Thiamethoxam

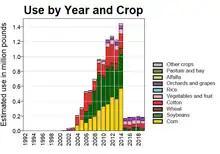
Thiamethoxam use in the US to 2019

The estimated annual use of the compound in US agriculture is mapped by the US Geological Service and showed an increasing trend from its introduction in 2001 to 2014 when it reached . However, use from 2015 to 2019 dropped sharply following concerns about the effect of neonicotinoid chemicals on pollinating insects. In May 2019, the Environmental Protection Agency revoked approval for a number of products containing thiamethoxam as part of a legal settlement. However, certain formulations continue to be available.